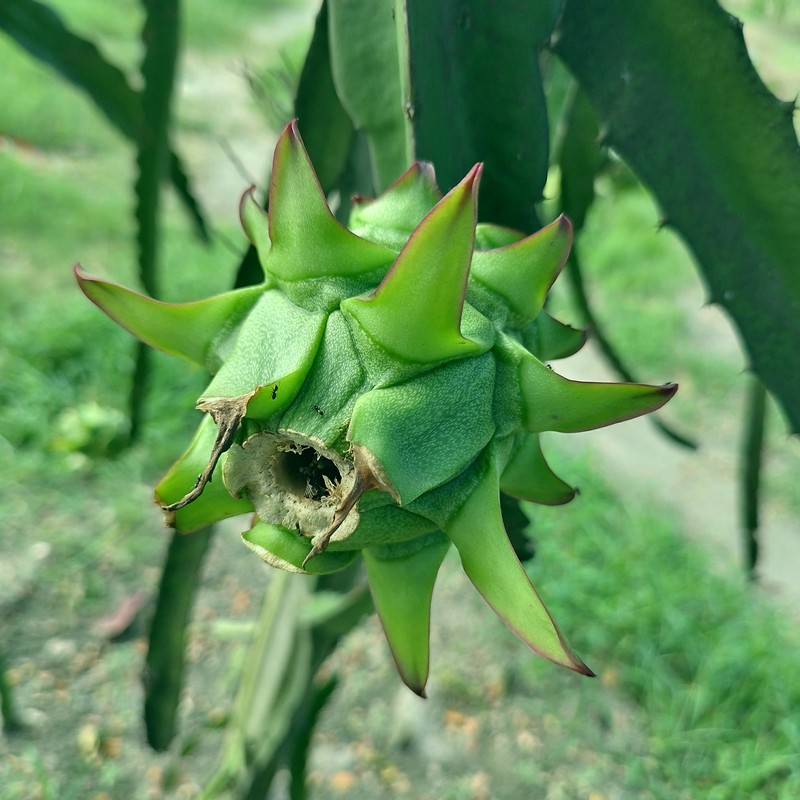
Label: Immature Dragon Fruit